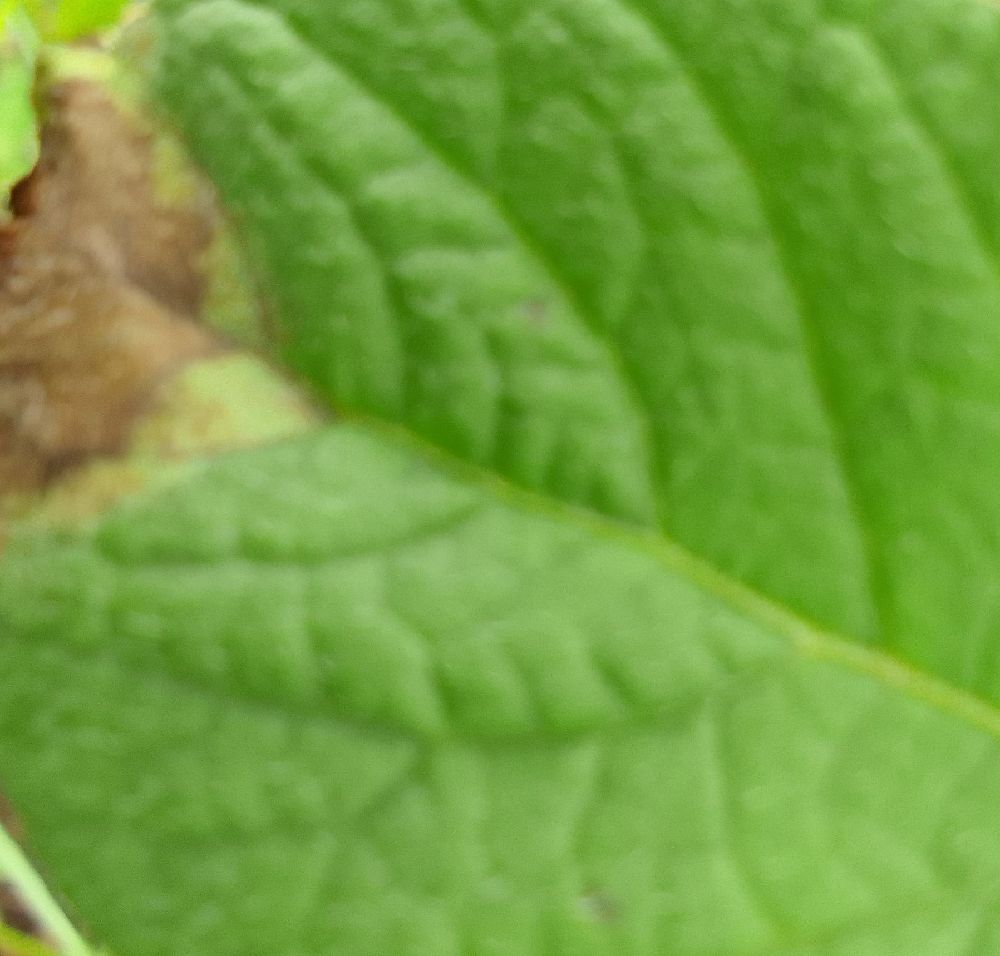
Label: Late blight